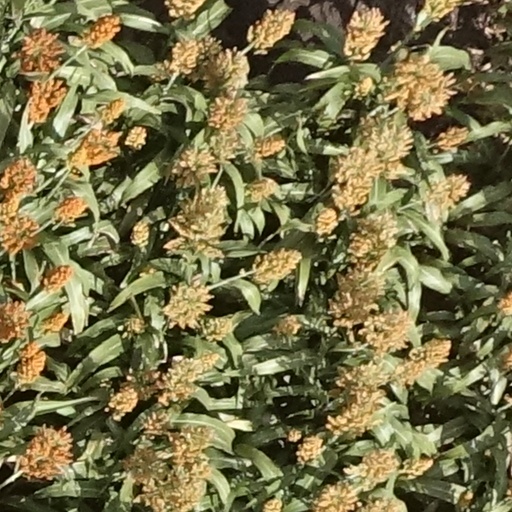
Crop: sorghum